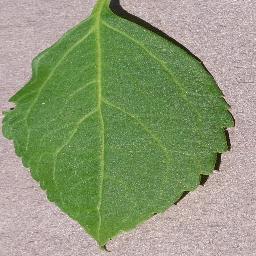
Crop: cherry
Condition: (including_sour)_healthy